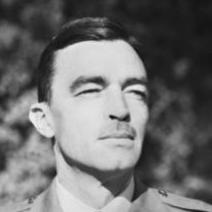
Age: 41